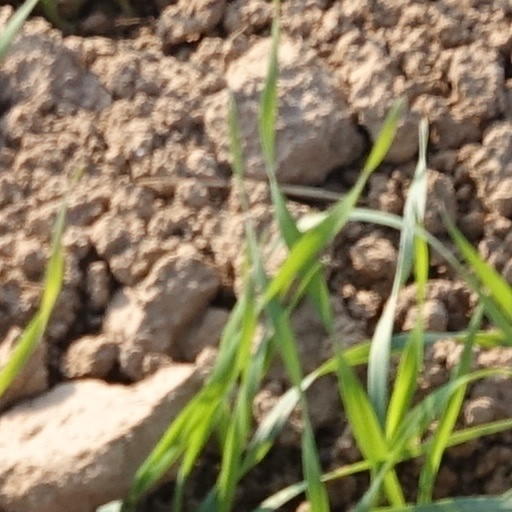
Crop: wheat